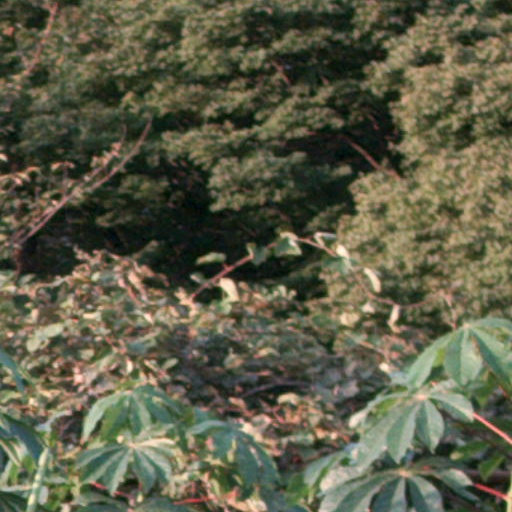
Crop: cassava